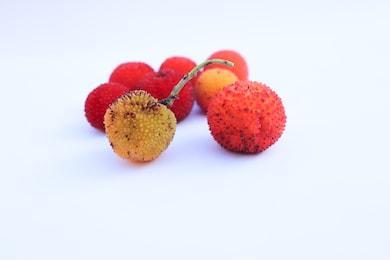
Label: others